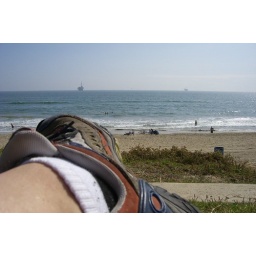
the view from me...relaxing on the bluff above dog beach